Tyer's Electric Train Tablet

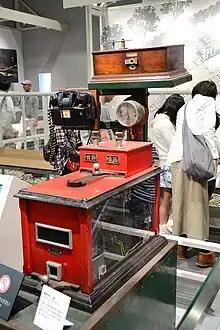
Token block apparatus in the Kyoto Railway Museum

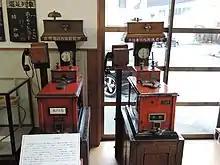
Token instruments in Hino Station railway museum

The Great Western Railway used the Tyer's No. 7 electric train tablet instrument at several locations, including the Bampton to section.